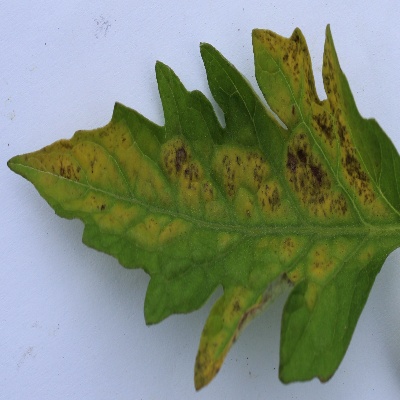
Crop: Tomato
Condition: septoria leaf spot